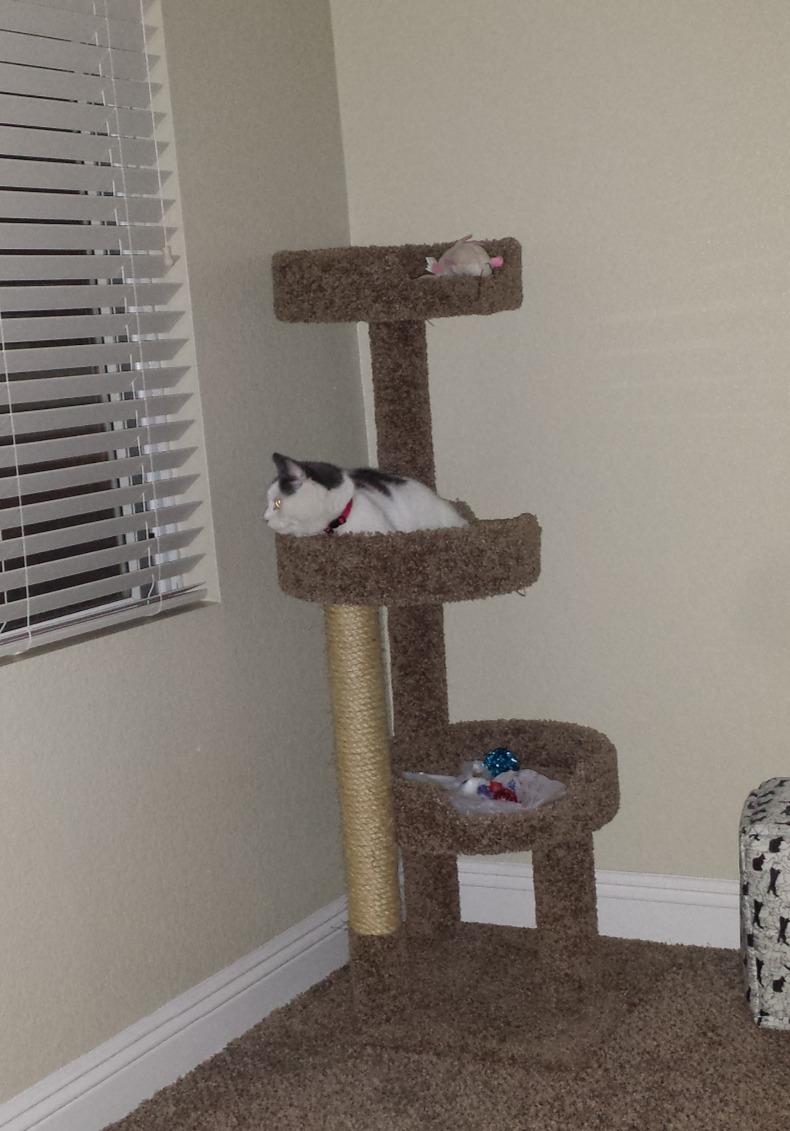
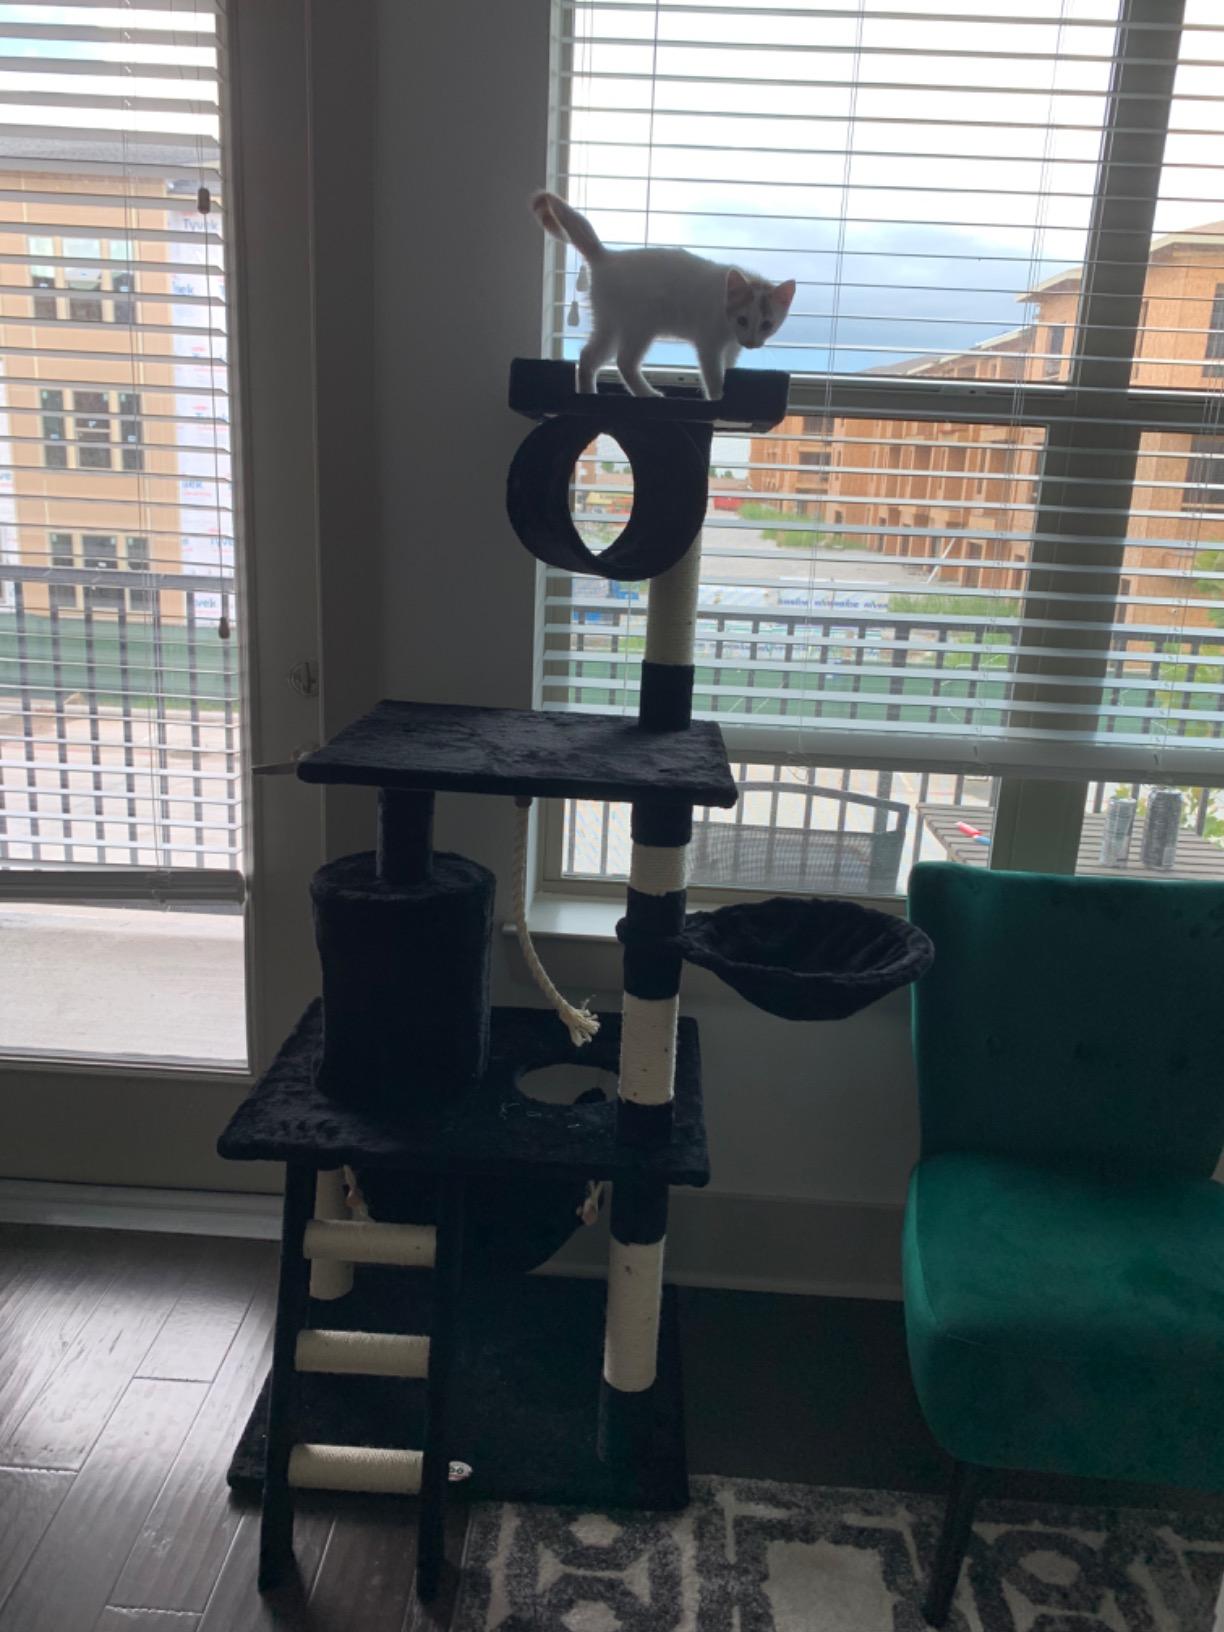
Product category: items_cat tree
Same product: no